Transport in Liberia

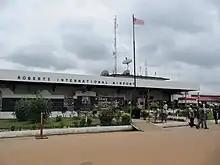
The exterior of Roberts International Airport in 2010

The main international airport in the country is Roberts International Airport.